Nathalie Götz

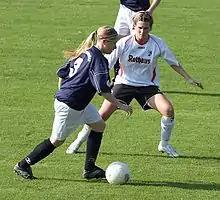
Götz (left) playing for Brauweiler Pulheim (2006)

Nathalie Götz (née Bock, born 7 November 1987) is a German football defender, who plays for Union Berlin. She started playing football for HSV Langenfeld at the age of eight. In 2002, she reached the final of the Lower Rhine Championship with Garather SV.